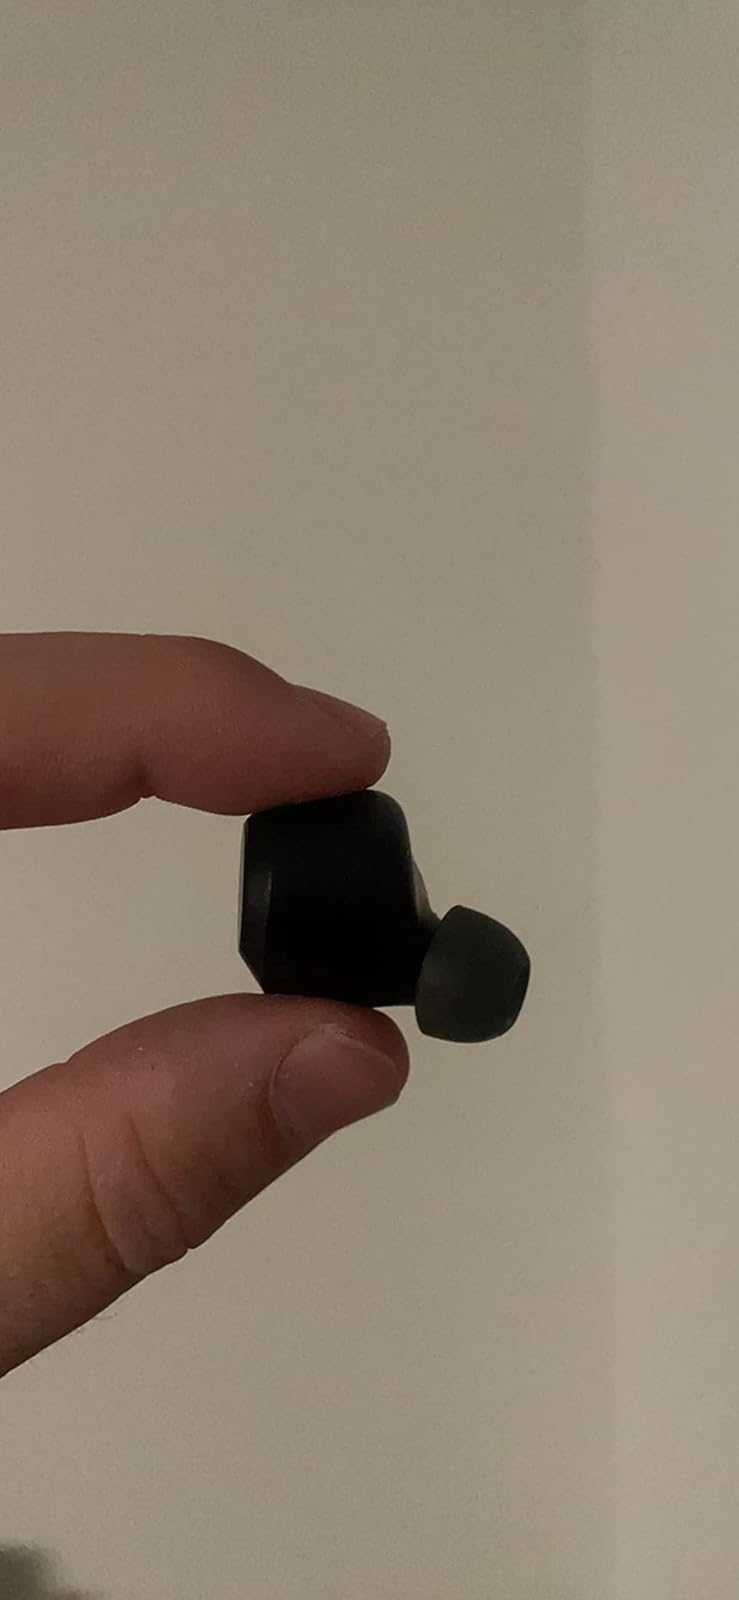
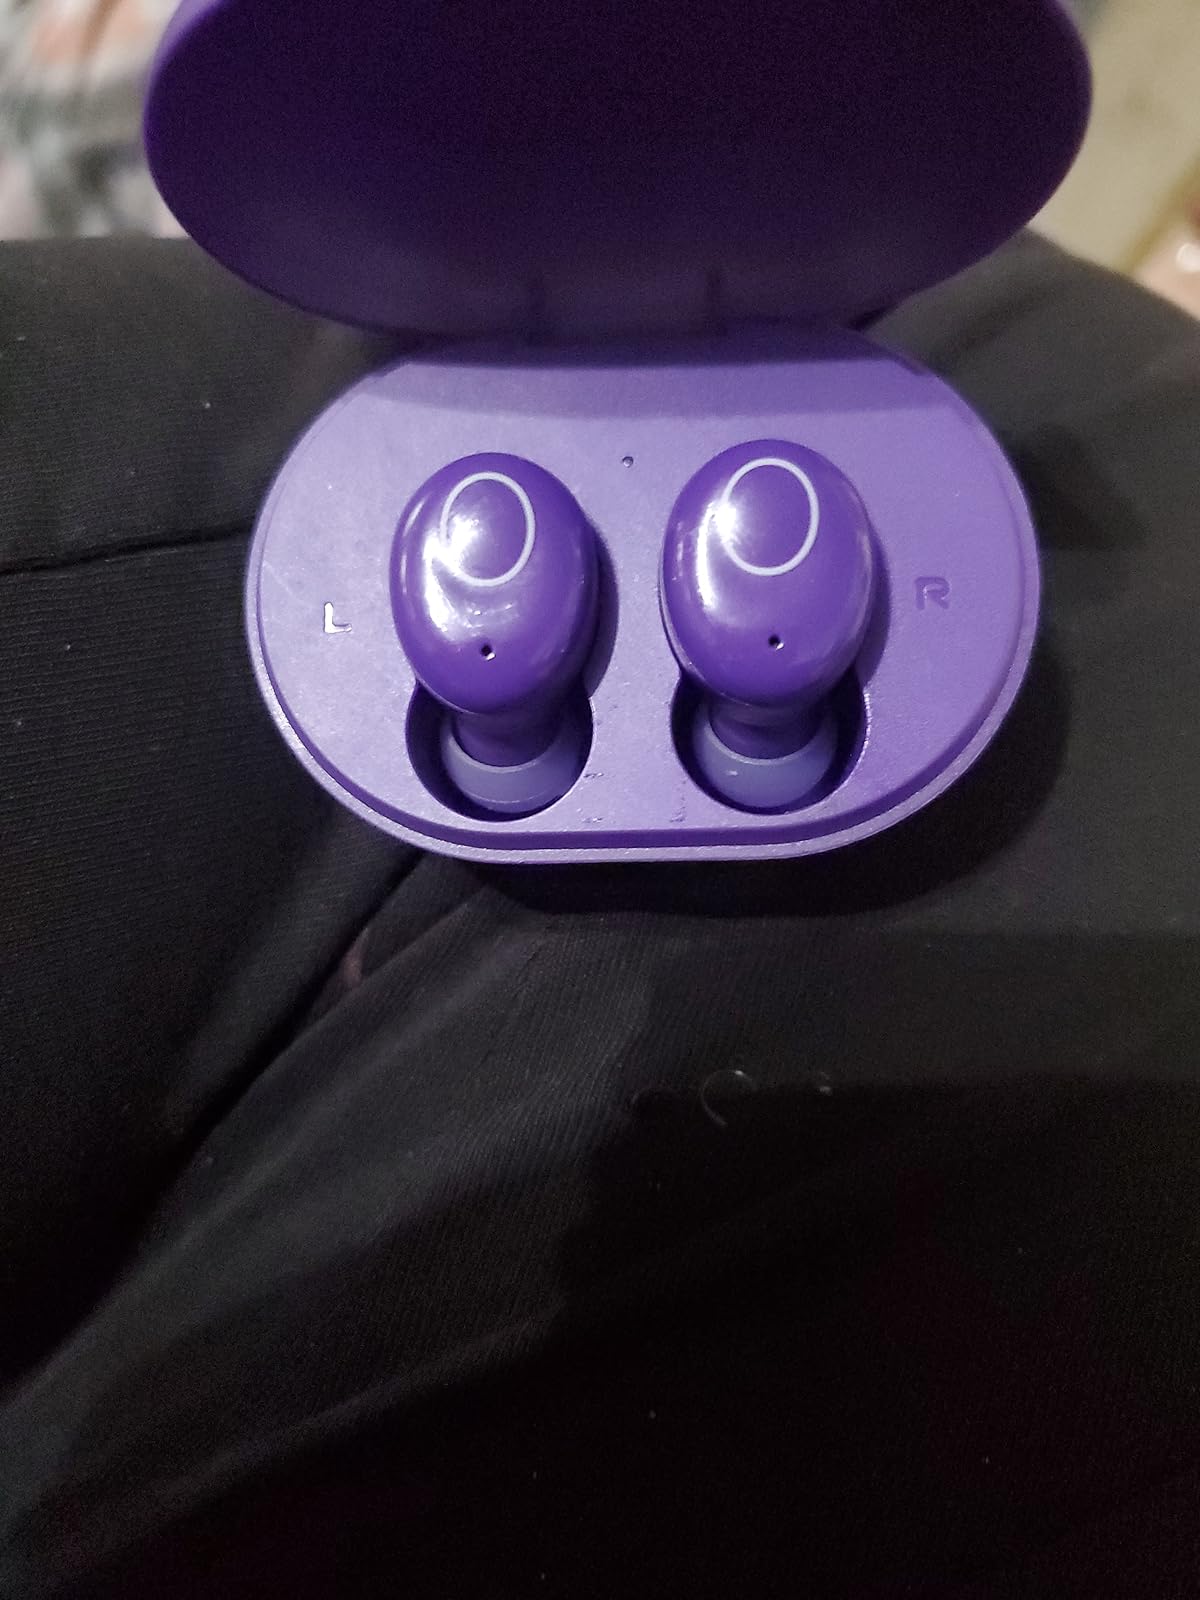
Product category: earbuds
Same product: no